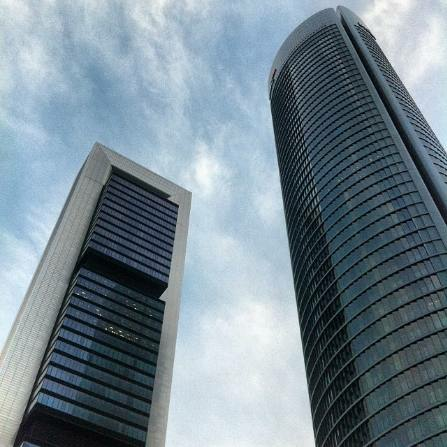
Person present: No